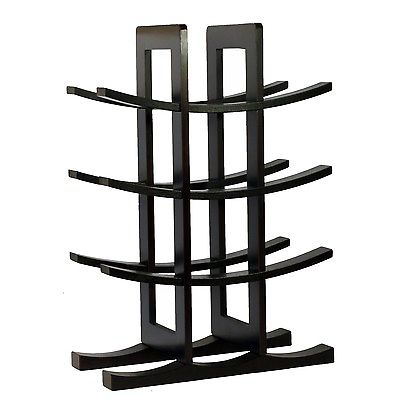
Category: cabinet